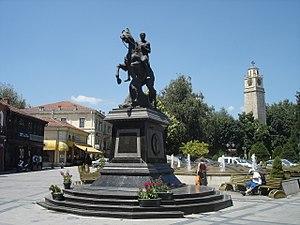
Cet article recense les statues équestres en Macédoine du Nord.